Bo Diddley

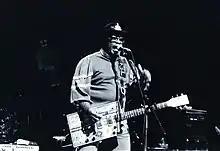
Diddley on tour in Japan with the Japanese band Bo Gumbos

Over the decades, Diddley's performing venues ranged from intimate clubs to stadiums. On March 25, 1972, he played with the Grateful Dead at the Academy of Music in New York City. The Grateful Dead released part of this concert as Volume 30 of the band's concert album series, "Dick's Picks". Also in the early 1970s, the soundtrack of the ground-breaking animated film "Fritz the Cat" contained his song "Bo Diddley", in which a crow dances and finger-pops to the track.